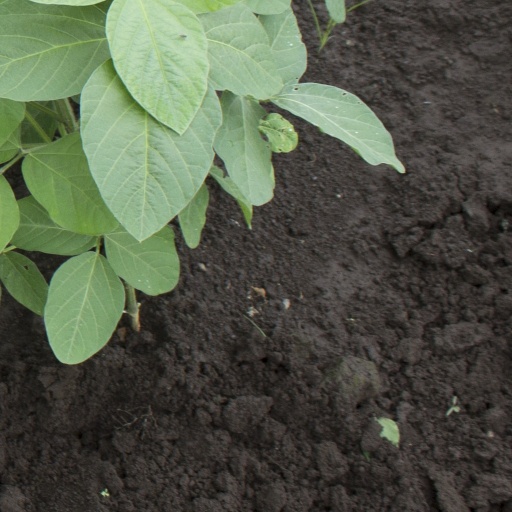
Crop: soybean